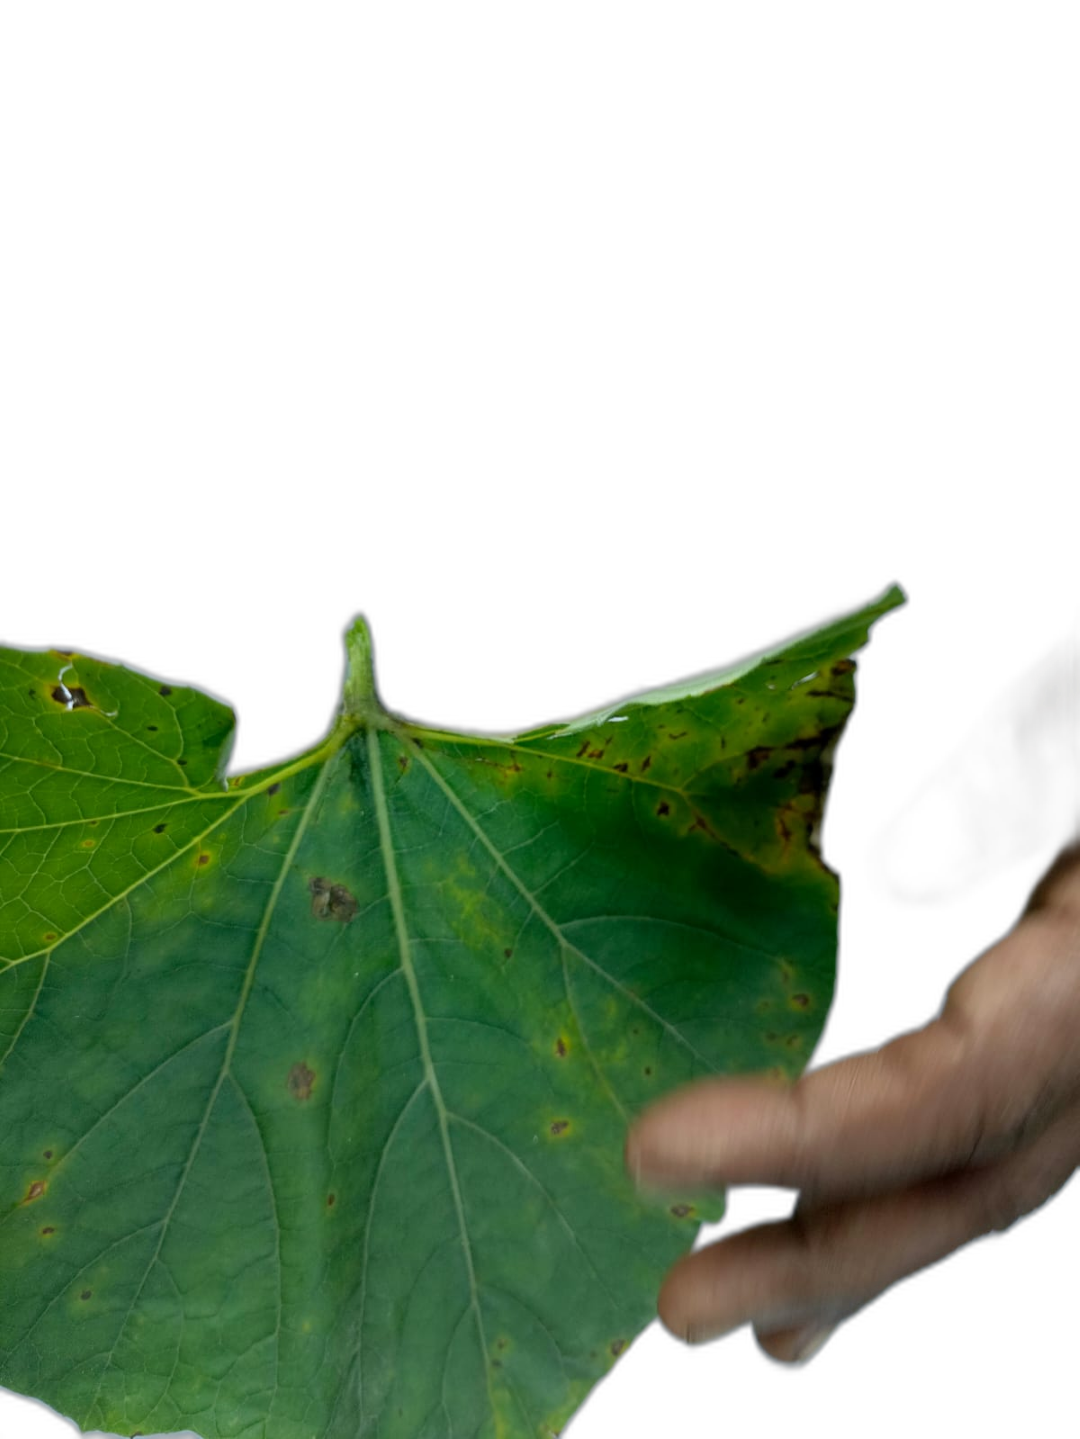
Crop: Bottle Gourd
Label: Alternaria_Leaf_Blight